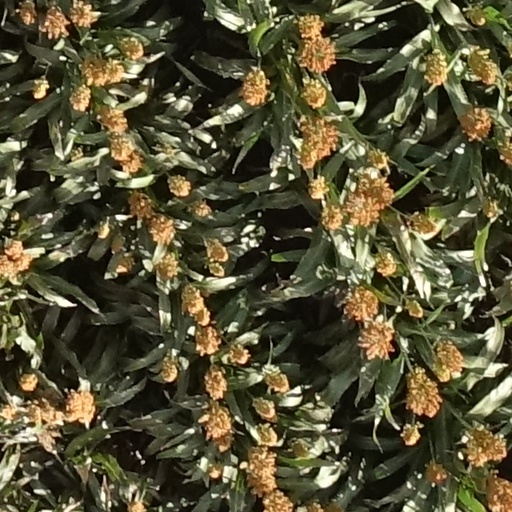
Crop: sorghum